Mysore literature in Kannada

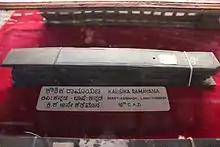
Part of the "Kaushika Ramayana" of the 18th century

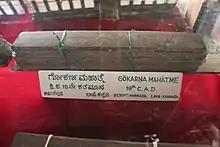
Part of the Kannada epic "Gokarna Mahatme" of the 18th century

During the first half of the 18th century Mysore's independence was delicately balanced, with the incumbent kings accepting either a nominal subordination or a strategic alliance with the larger power, the Mughals of northern India, by paying tribute while keeping the Marathas (Baji Rao I) of the Deccan plateau at bay. From the 1830s, the kings also came under the sway of the powerful "Dalavoy" (or "Dalwai", Prime minister) Nanjaraja (or Nanjarajaiah) and "Sarvadhikari" (Chief minister) Devaraja (or Devarajaiah), the influential Kalale brothers of Nanjangud. During this period, literary contributions were made by some members of the royal family including King Narasaraja Wodeyar II, Nanjaraja and Queen Cheluvambe.